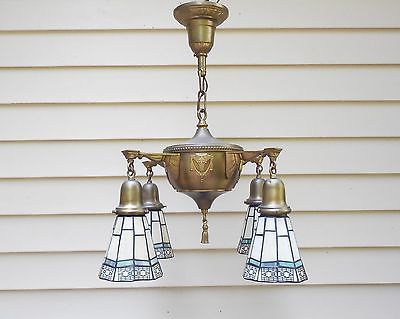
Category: lamp